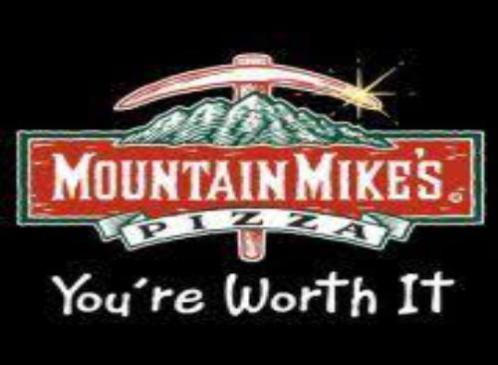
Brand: mountain mike's pizza
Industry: Food